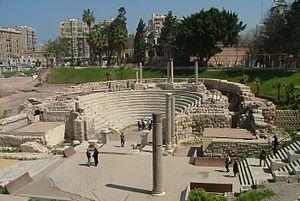
Théâtre romain d'Alexandrie
Alexandrie est une ville d'Égypte. En 2010, elle comptait plus de 4 300 000 habitants. Elle a été fondée par Alexandre le Grand en 331 avant notre ère. Dans l’Antiquité, elle a été la capitale du pays, un grand centre de commerce et un des plus grands foyers culturels hellénistiques de la mer Méditerranée centré sur la fameuse bibliothèque, qui fonda sa notoriété. C'est actuellement la deuxième ville la plus peuplée du pays après Le Caire.